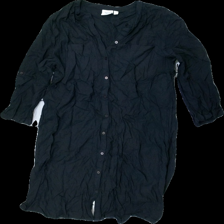
View: front
Type: Blouse
Category: Ladies
Brand: Saint Tropez
Colors: Black
Material: 100% Viscose
Cut: Loose
Size: XL
Season: All
Price range: 50-100
Recommended usage: Reuse
Description: Black blouse